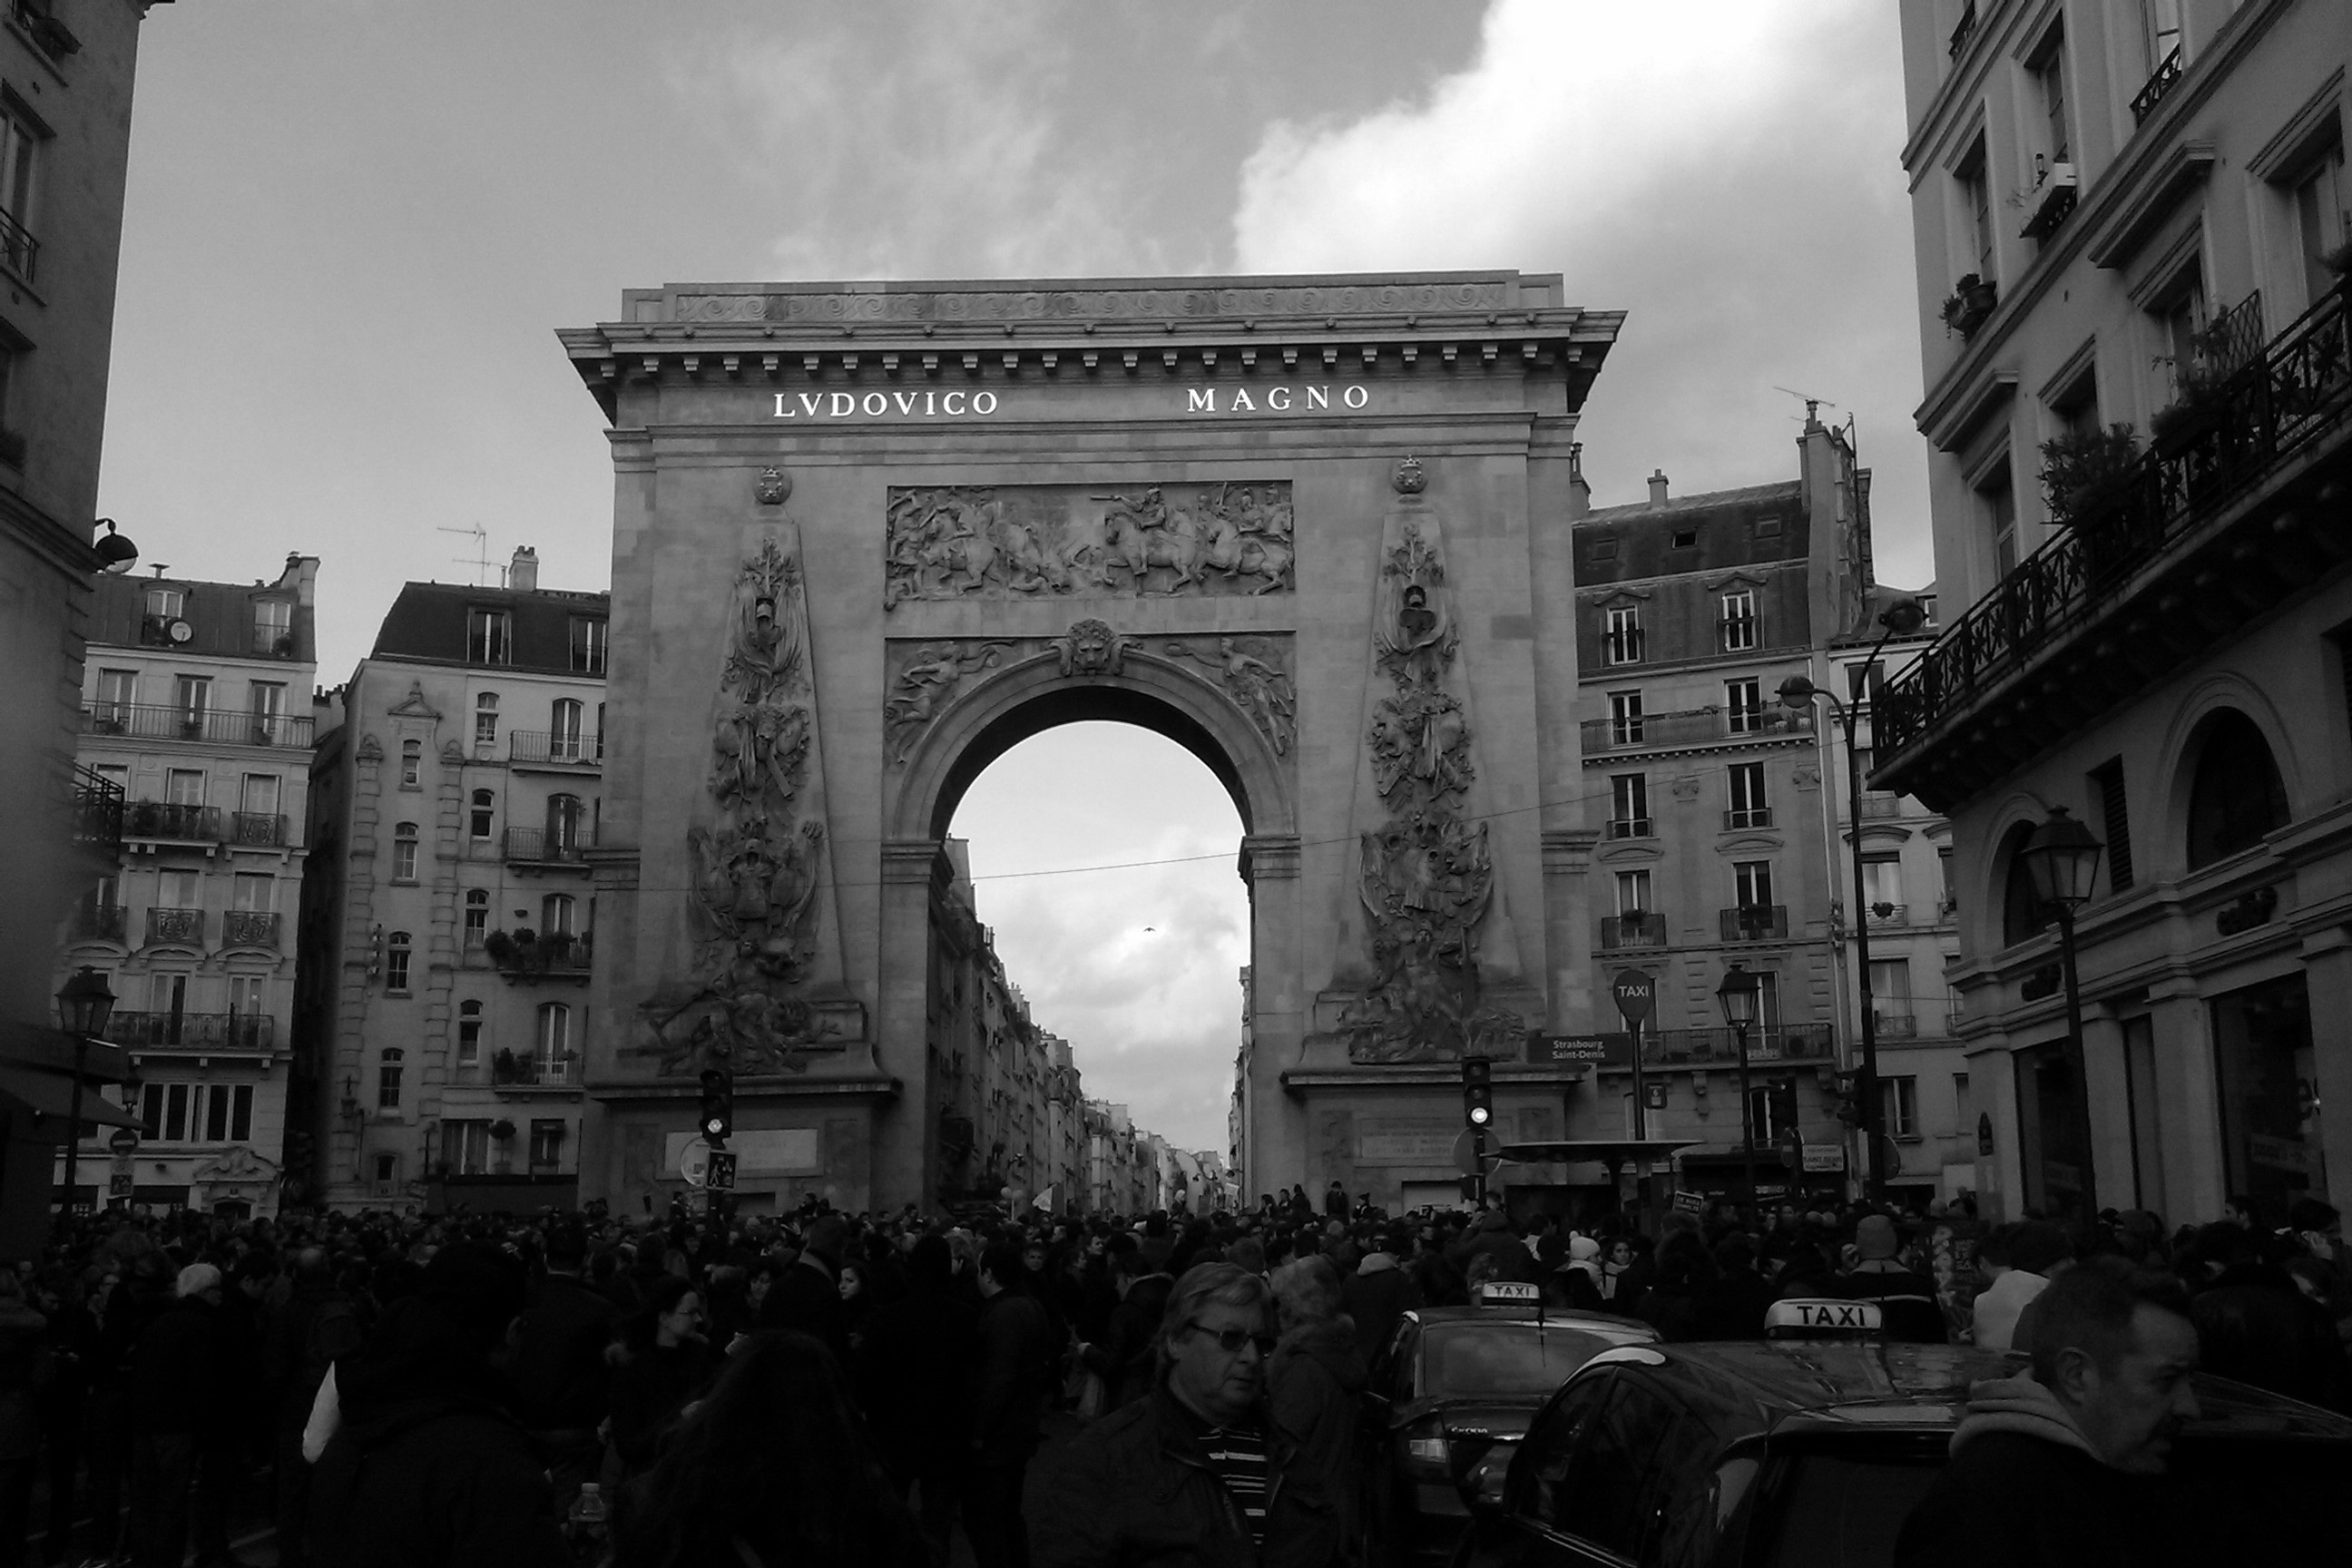
black and white, architecture, road, street, city, crowd, monument, cityscape, downtown, arch, landmark, black, monochrome, metropolis, urban area, monochrome photography, human settlement